Natalia Panchenko

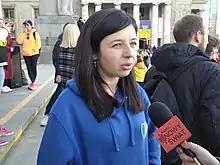
Natalia Panchenko during the interview with Radio Nowy Świat in Warsaw, 2022.

In 2022, she organised a march of thanks to the Poles for their support of Ukraine, in which 20,000 people took part.